United Nations Security Council Resolution 1373

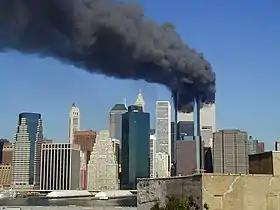
Terrorist attack on World Trade Center, 11 September 2001

United Nations Security Council Resolution 1373, adopted unanimously on 28 September 2001, is a counterterrorism measure passed following the 11 September terrorist attacks on the United States. The resolution was adopted under Chapter VII of the United Nations Charter, and is therefore binding on all UN member states.